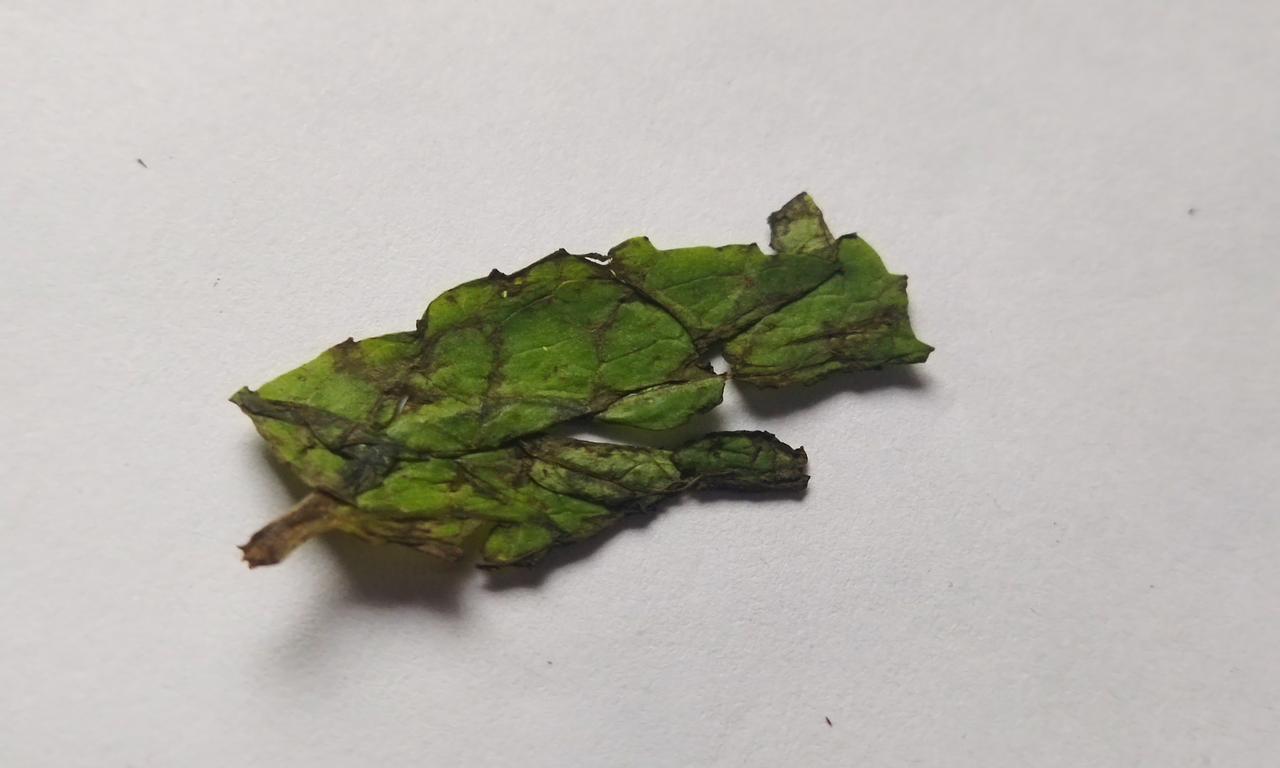
Label: Spoiled